USS Guerriere (1814)

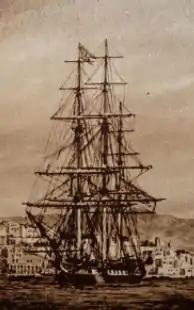
Guerriere

Having enforced the peace in less than six weeks from time of sailing from the United States, she combined with the entire Mediterranean Squadron naval force assembled at Gibraltar under Commodore William Bainbridge. The 18 warships, including ship-of-the-line , five frigates, two sloops-of-war, seven brigs, and three schooners, was the largest fleet ever collected under the American flag in the Mediterranean Sea to that time. It marked the beginning of a permanent naval fleet in the Mediterranean, which has evolved into the powerful 6th Fleet of today. Then, as today, the fleet was a factor in keeping the peace and strengthening the international diplomacy of the nation.